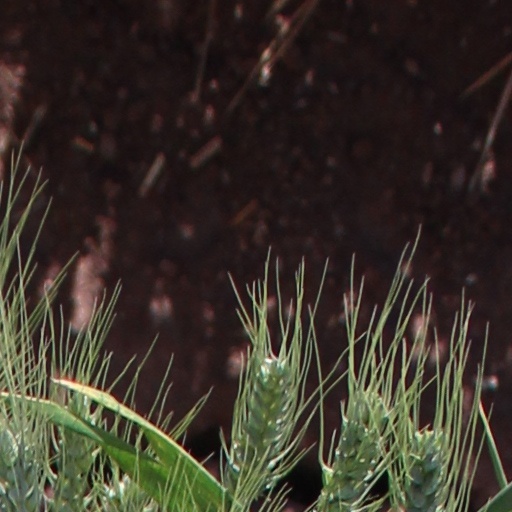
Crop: wheat